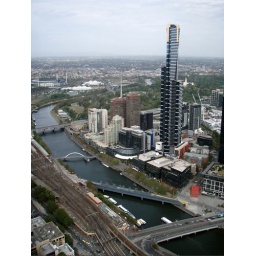
from the tallest office building in the southern hemisphere